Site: brandenburg
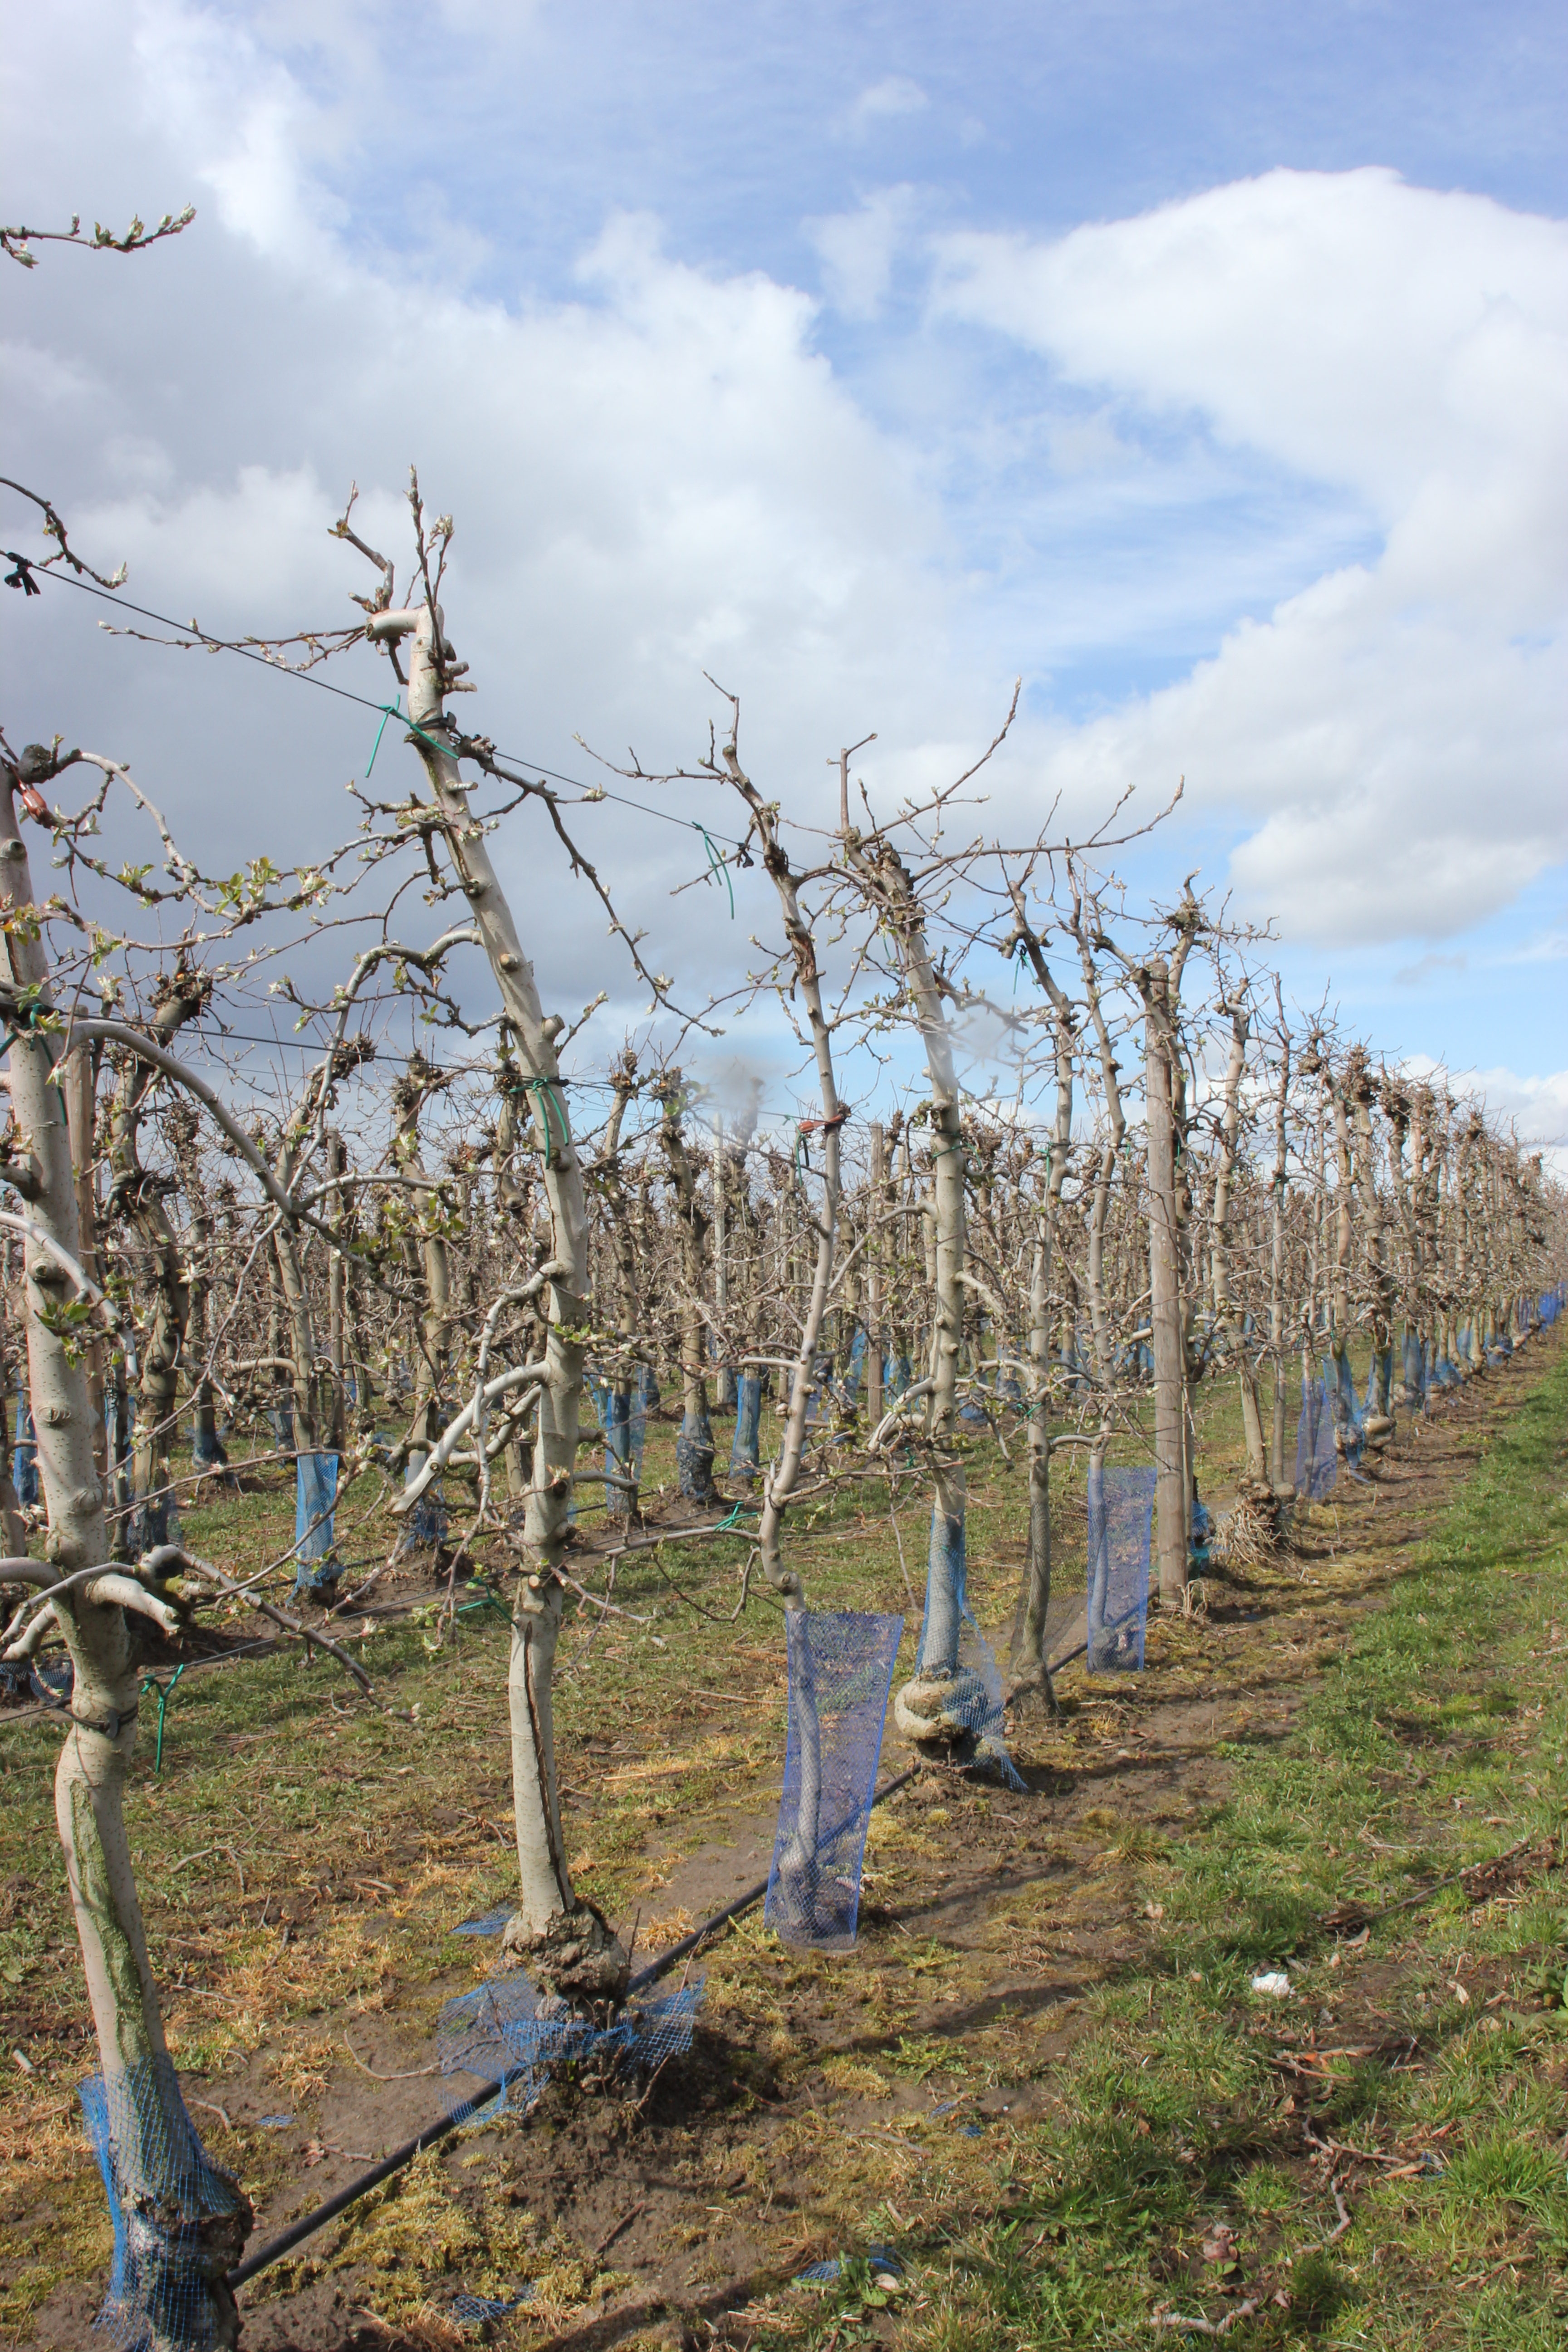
Growth stage (BBCH 55): Inflorescence emergence